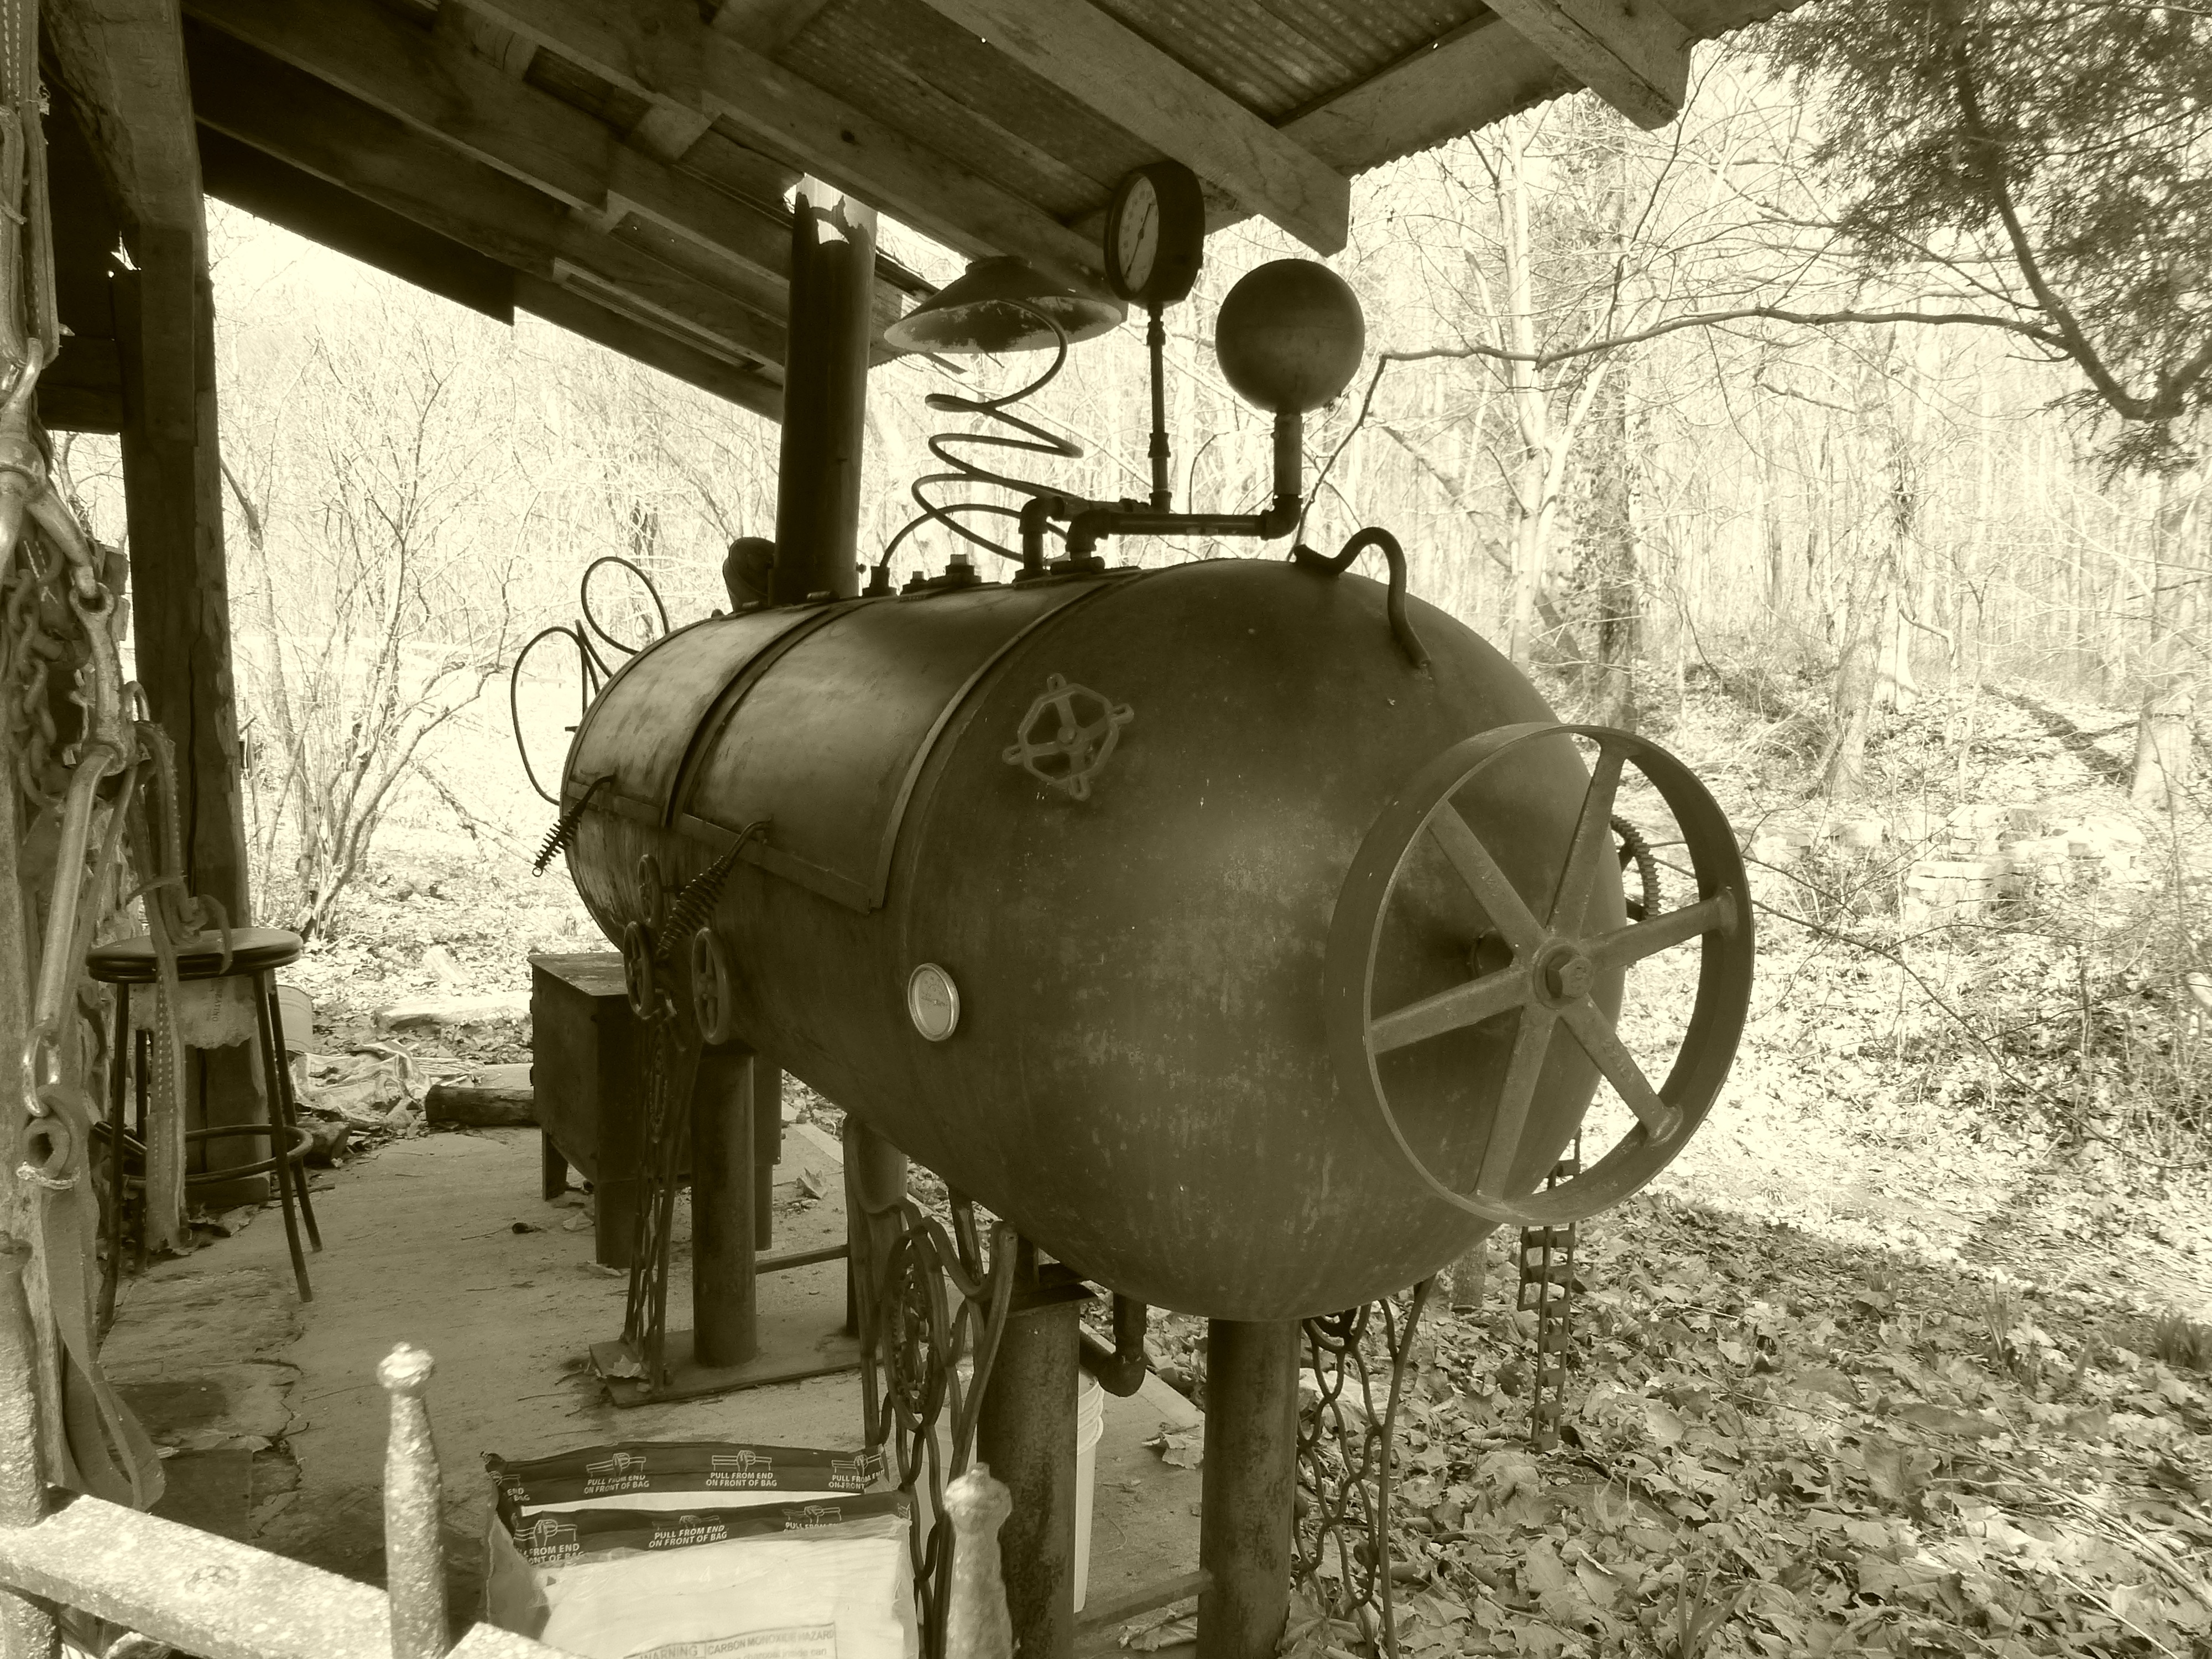
grungy, antique, country, rustic, airplane, aircraft, vehicle, aviation, metal, bbq, abandoned, monochrome, barbecue, grill, sepia, american, steampunk, rusty, history, steam engine, rusted, cannon, aircraft engine